Xilinhot

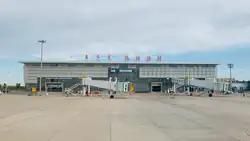
Xilinhot Airport

The market of the area is centered in Xilinhot and cattle is of particular importance. The rural area of Xilinhot consists of surface mining pits for coal.